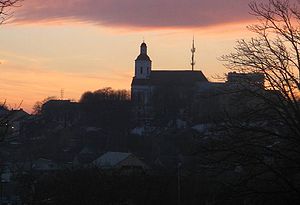
Telšiai / Byen
Domkirken "Skt. Anthony fra Padova" i aftenrøden
Telšiai er en by i det nordvestlige Litauen med et indbyggertal på 29.119. Byen er hovedsæde i Telšiai apskritis og Telšiai distriktskommune, ved bredden af Mastis-søen.